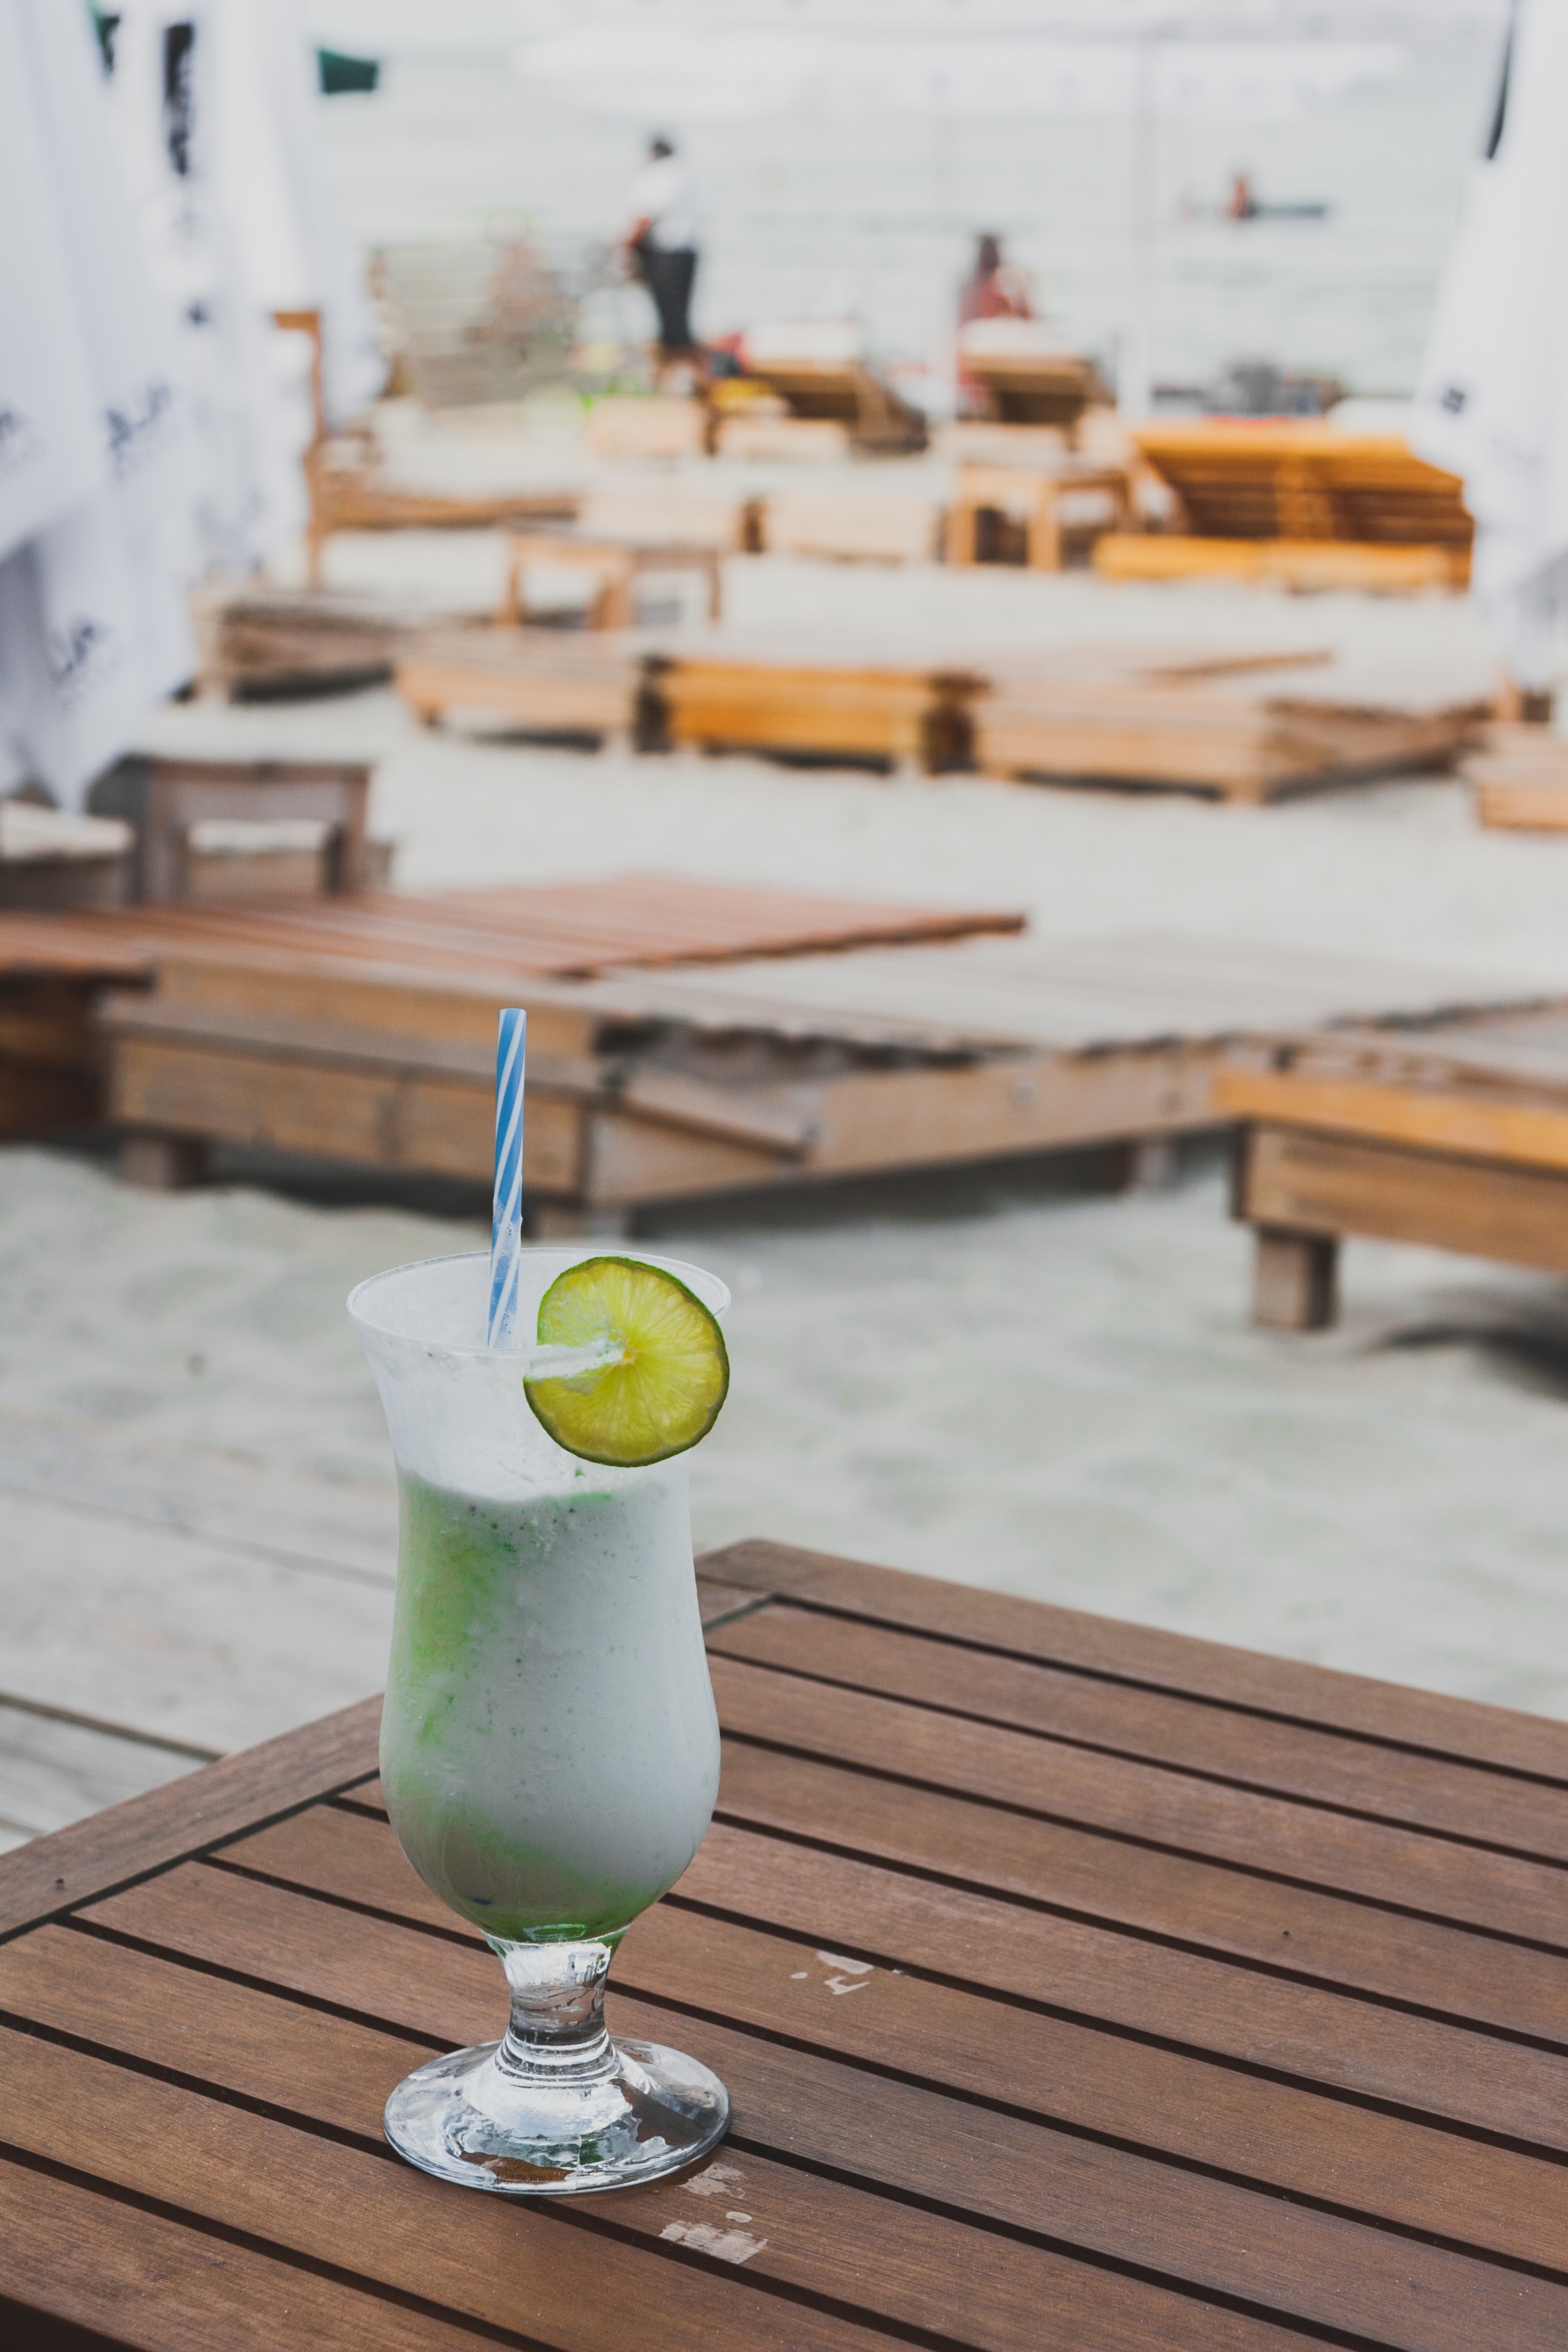
food, drink, cocktail, alcoholic beverage, distilled beverage